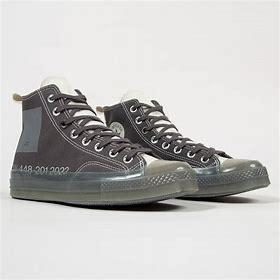
Brand: Converse
Model: Chuck Taylor All